Gunnar Wetterberg

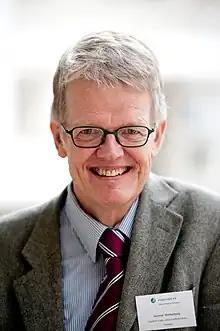
Gunnar Wetterberg in 2010

Between 1999 and 2013, he was Sacos CEO for social policies. Since 2010, he is a freelancing writer for "Expressen". He has authored several books and has in later years appeared on several television shows for SVT. He is also a board member of Sveriges Radio since 2013, and as well on the board of Lund University since 2017. Gunnar Westerberg was in the early 1960s, a board member of SECO, he studied at Lund University.